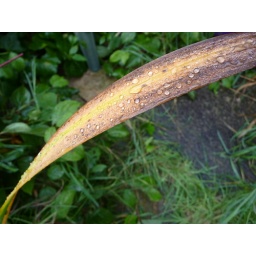
October in an Essex garden.It's a sure sign that autumn is here when the leaves turn yellow and brown.